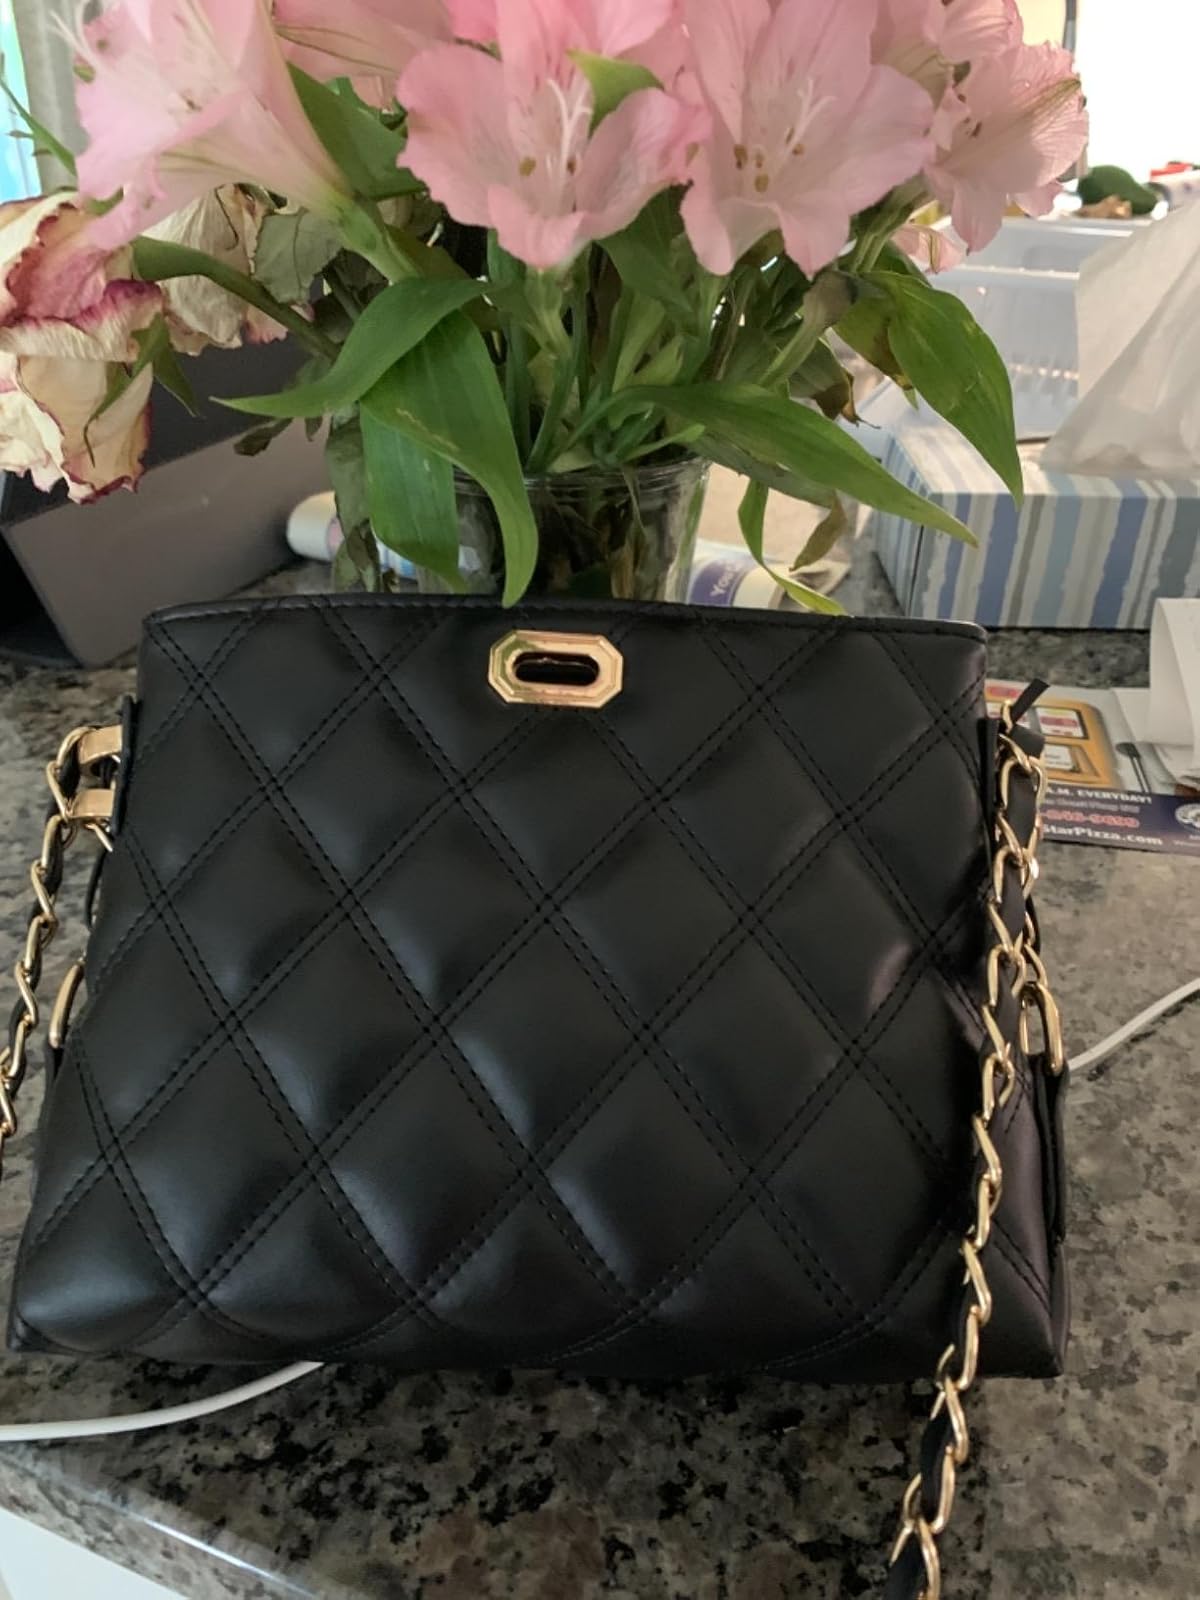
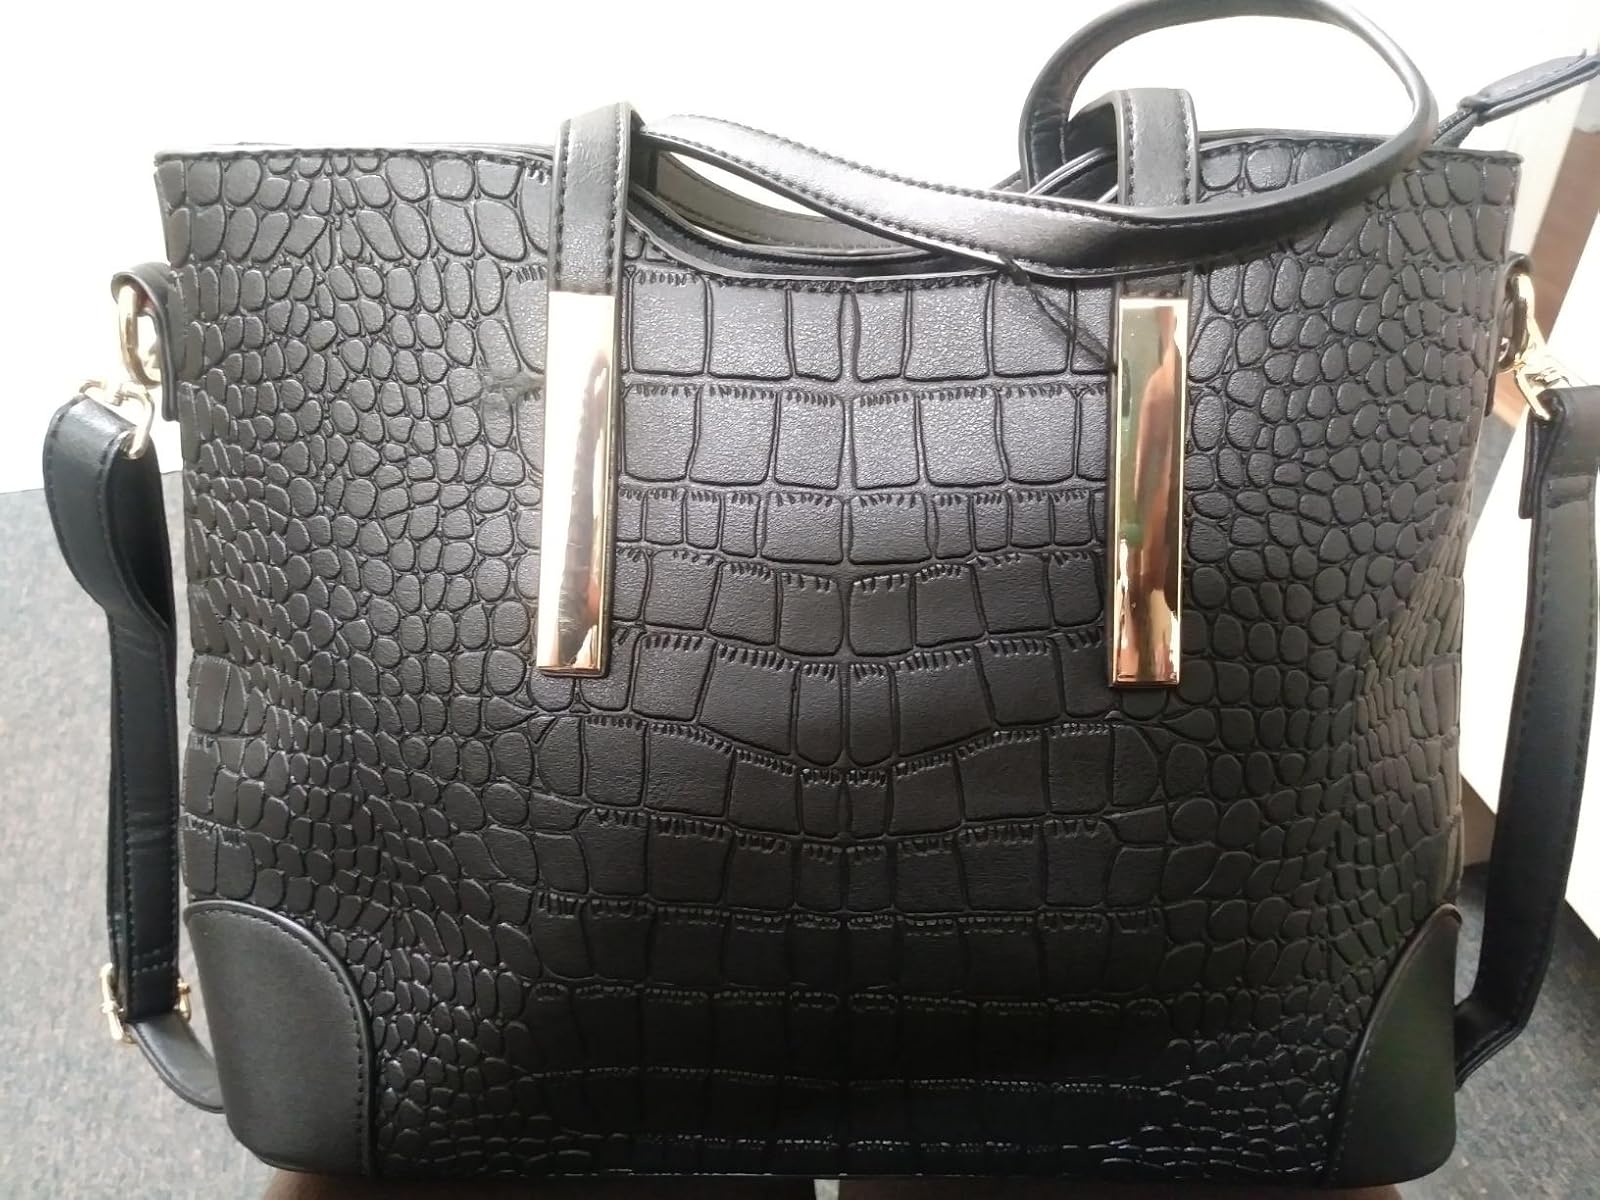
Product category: accessories_handbag
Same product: no